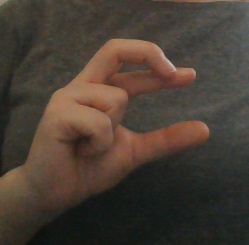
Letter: thal